Simon Mršić

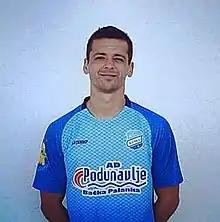
Simon Mrsic with OFK Bačka

Simon Mršić (born 18 June 1991) is a professional soccer player from the United States of Croatian descent currently playing for Delfines del Este FC in the Liga Dominicana de Fútbol. He is a son of former Yugoslav professional footballer Ivan Mršić.